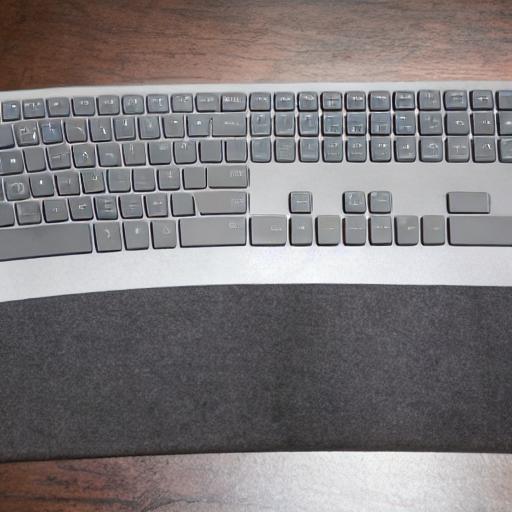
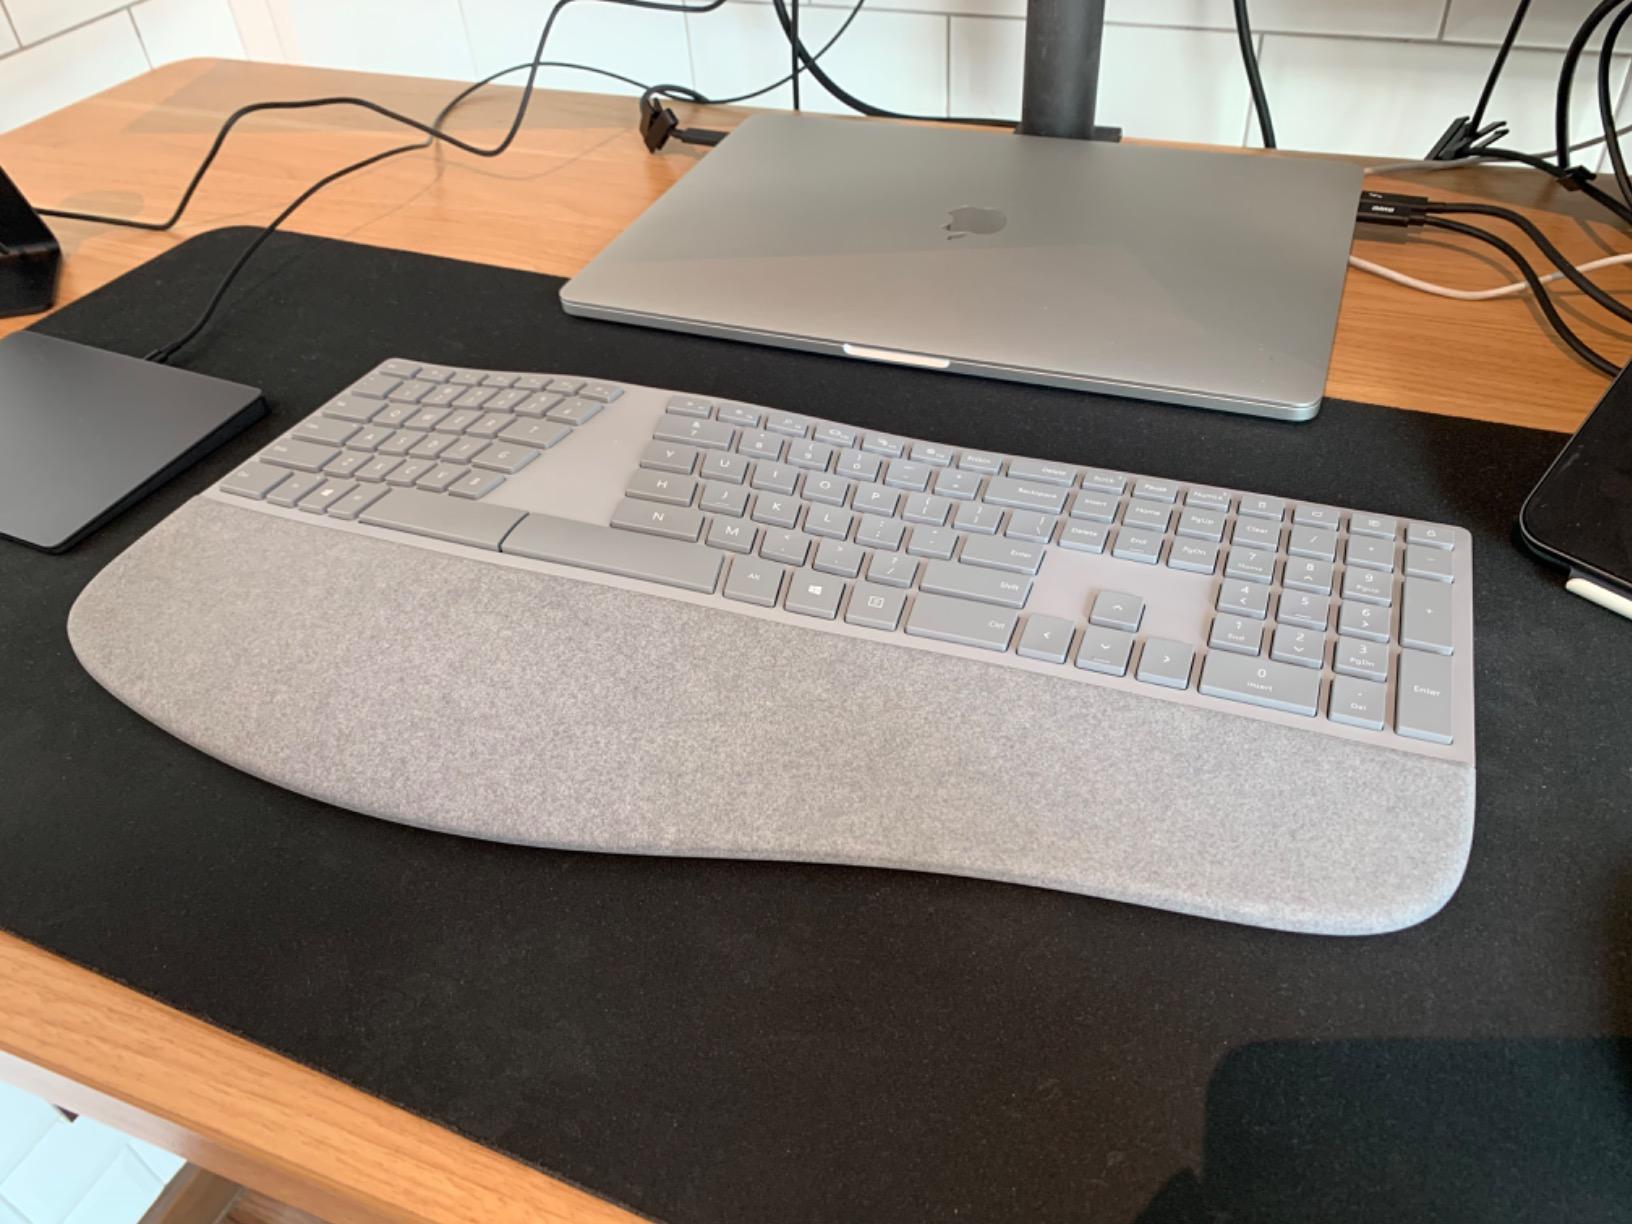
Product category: keyboard
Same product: no